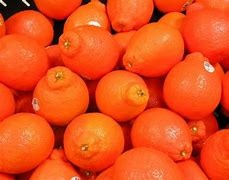
Label: mandarine